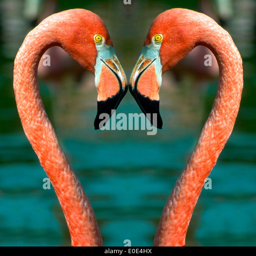
flamingos make animal as they form the shape of a heart with their distinctive heads and necks